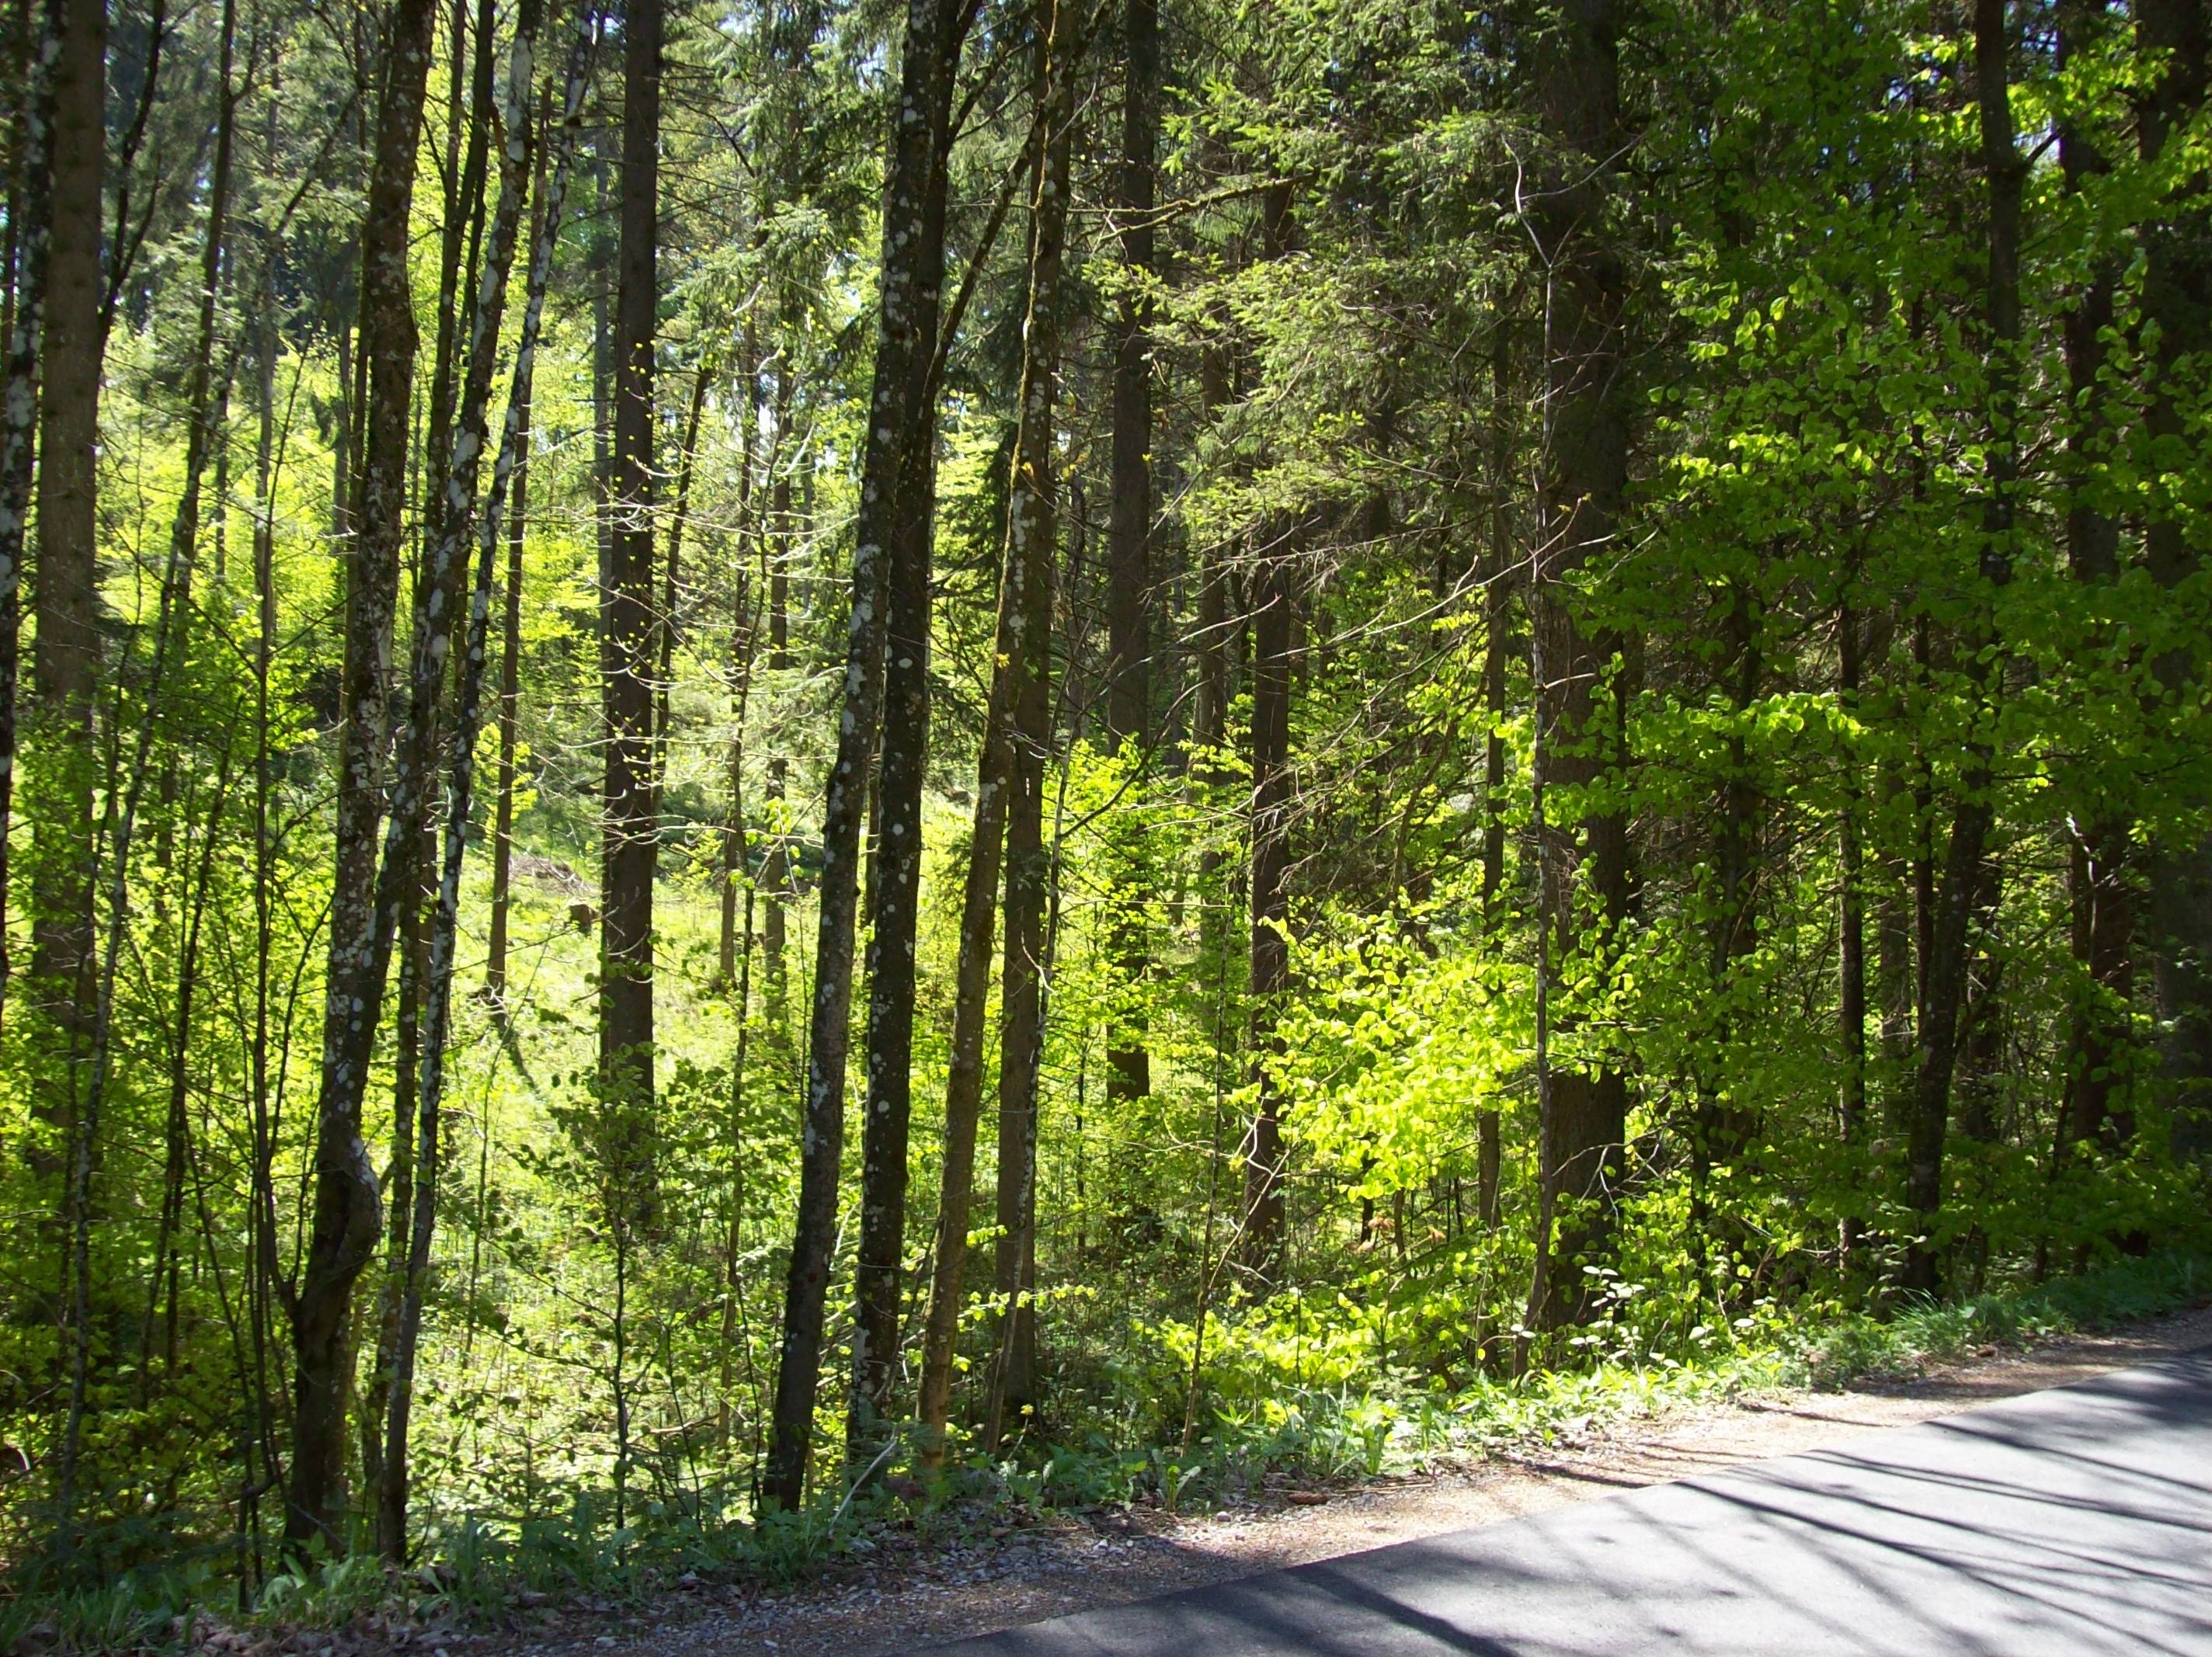
tree, forest, wilderness, plant, trail, meadow, sunlight, trees, rainforest, deciduous, grove, woodland, habitat, ecosystem, forest path, biome, old growth forest, natural environment, woody plant, temperate broadleaf and mixed forest, temperate coniferous forest